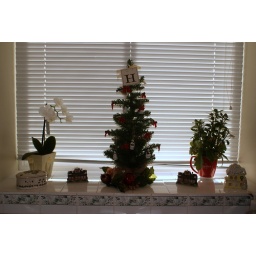
Window over the sink - miniature tree